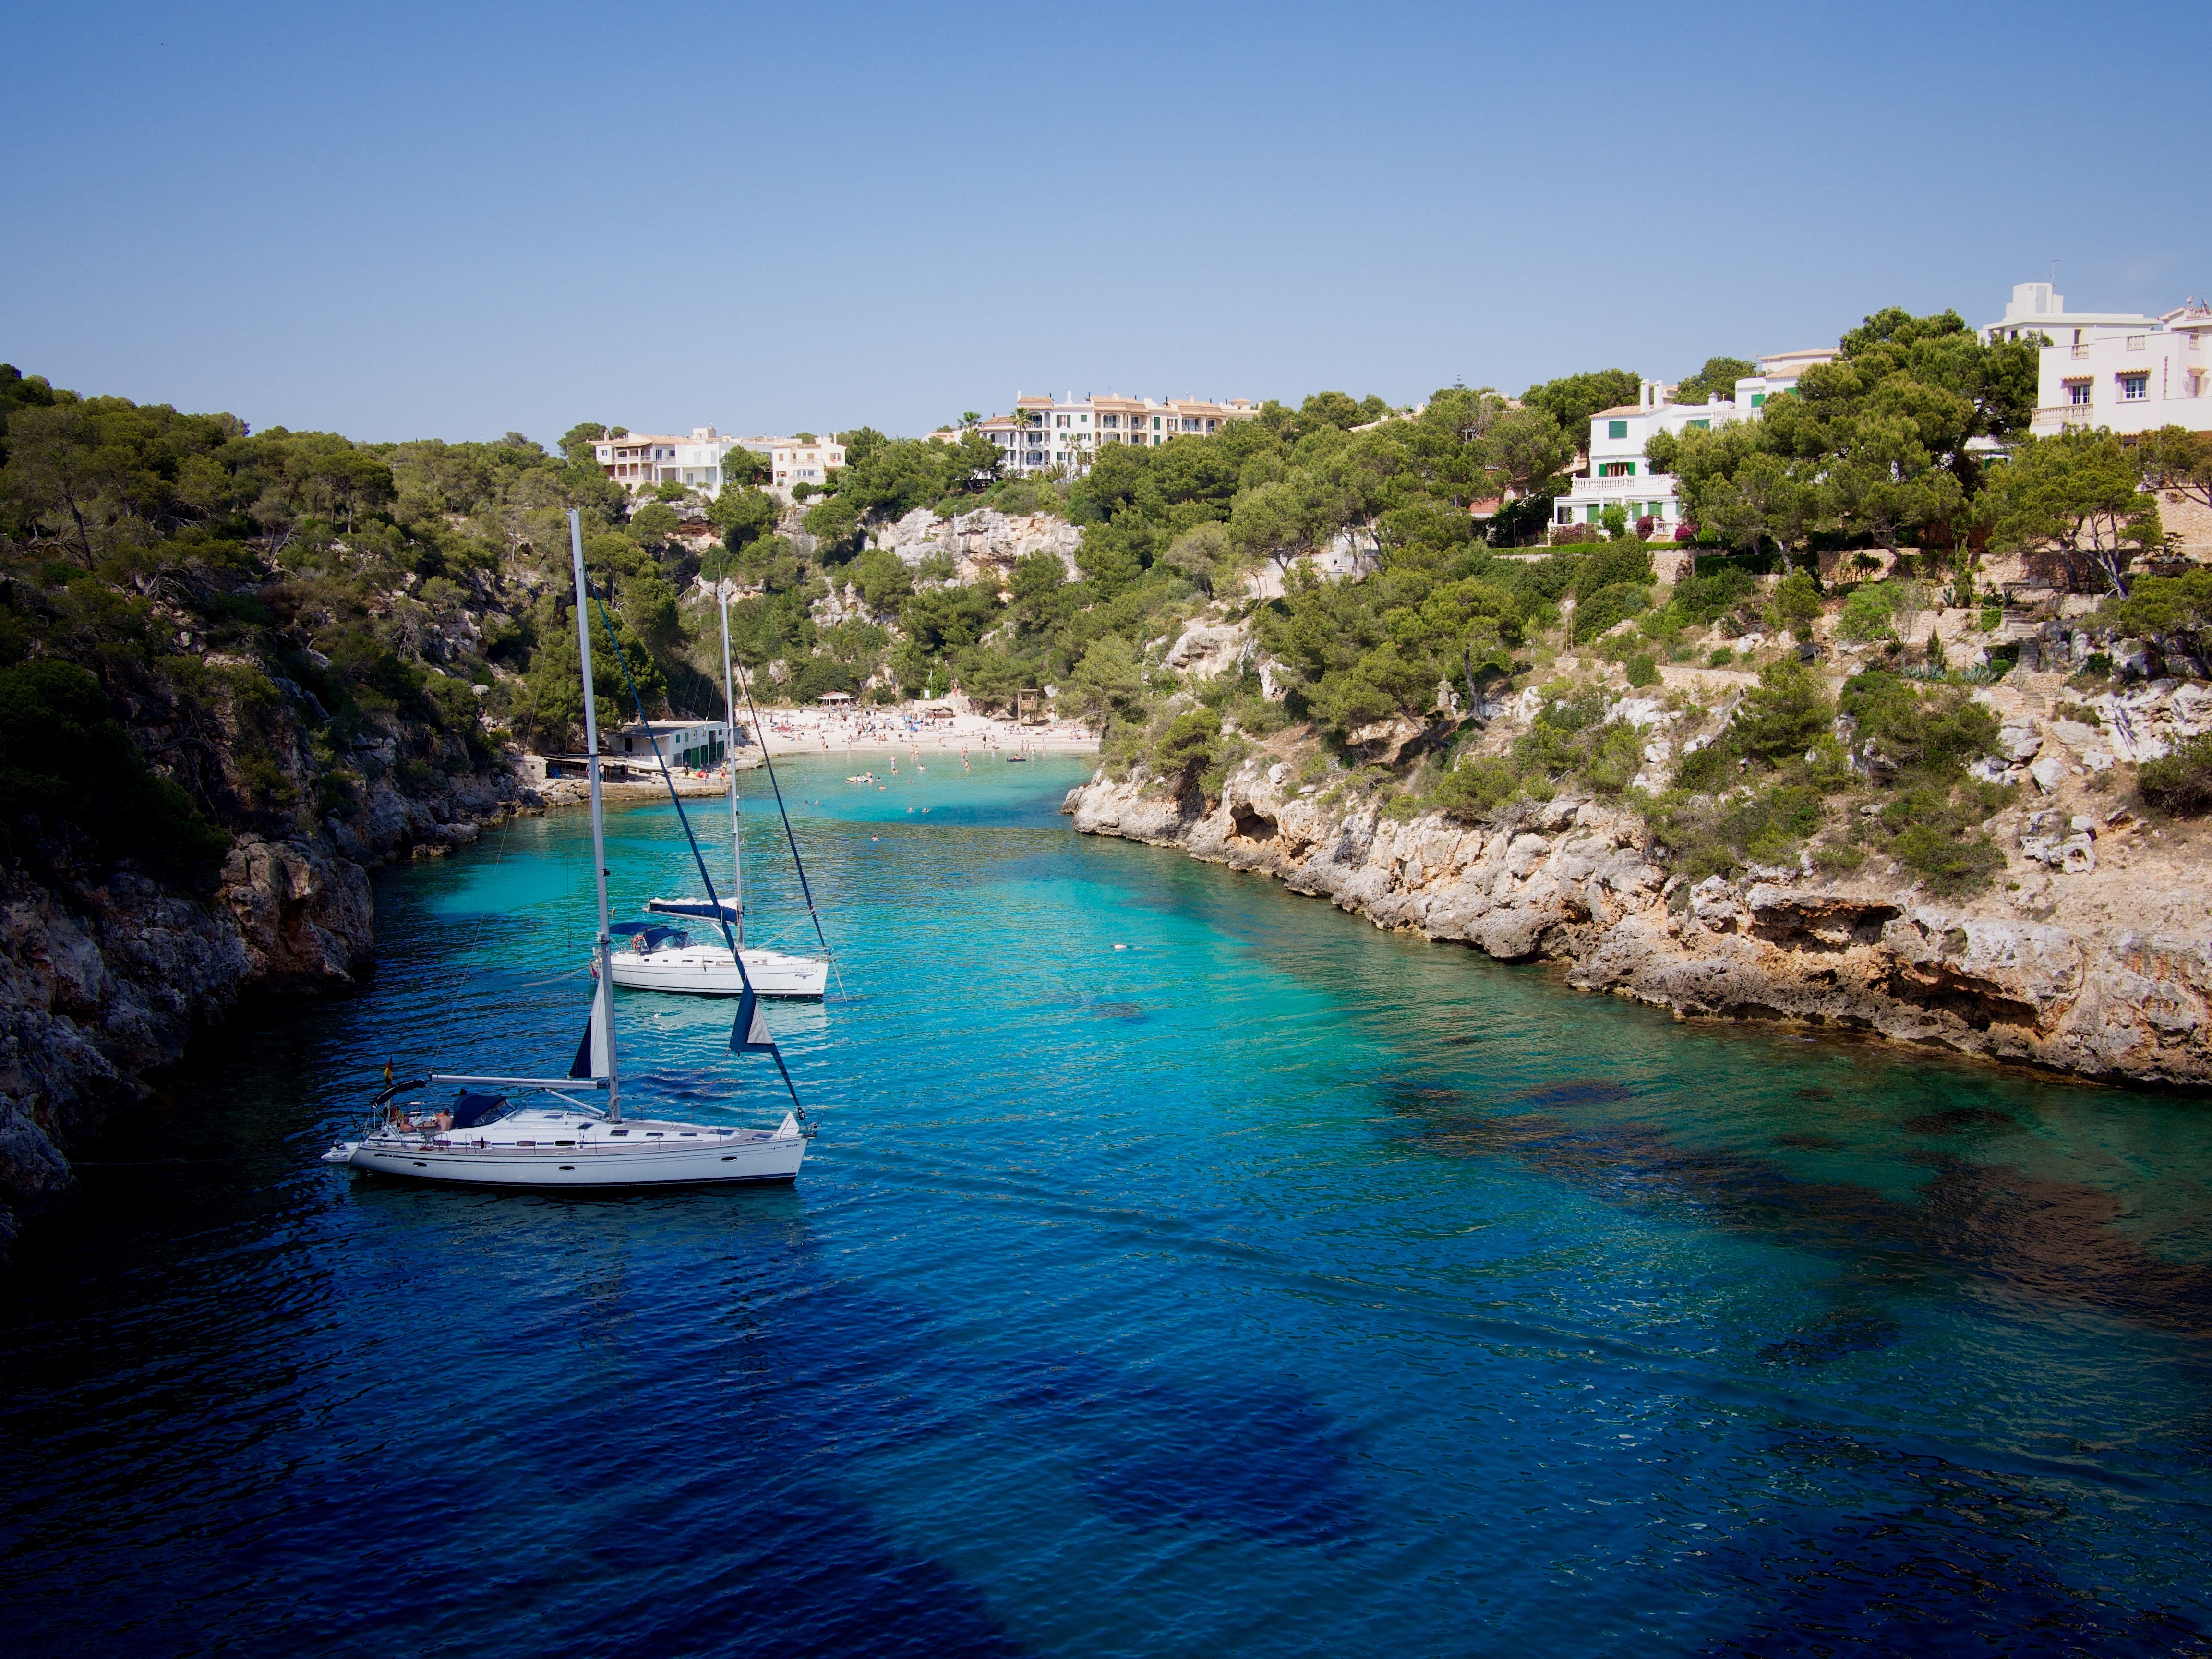
sea, coast, vacation, cove, vehicle, lagoon, bay, island, cape, landform